Stewart Downing

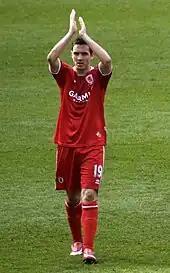
Downing playing for Middlesbrough in 2008

Downing was born in Middlesbrough, Teesside, and was a graduate of the Middlesbrough Academy.